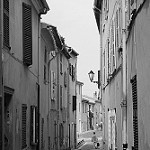
Label: B & W